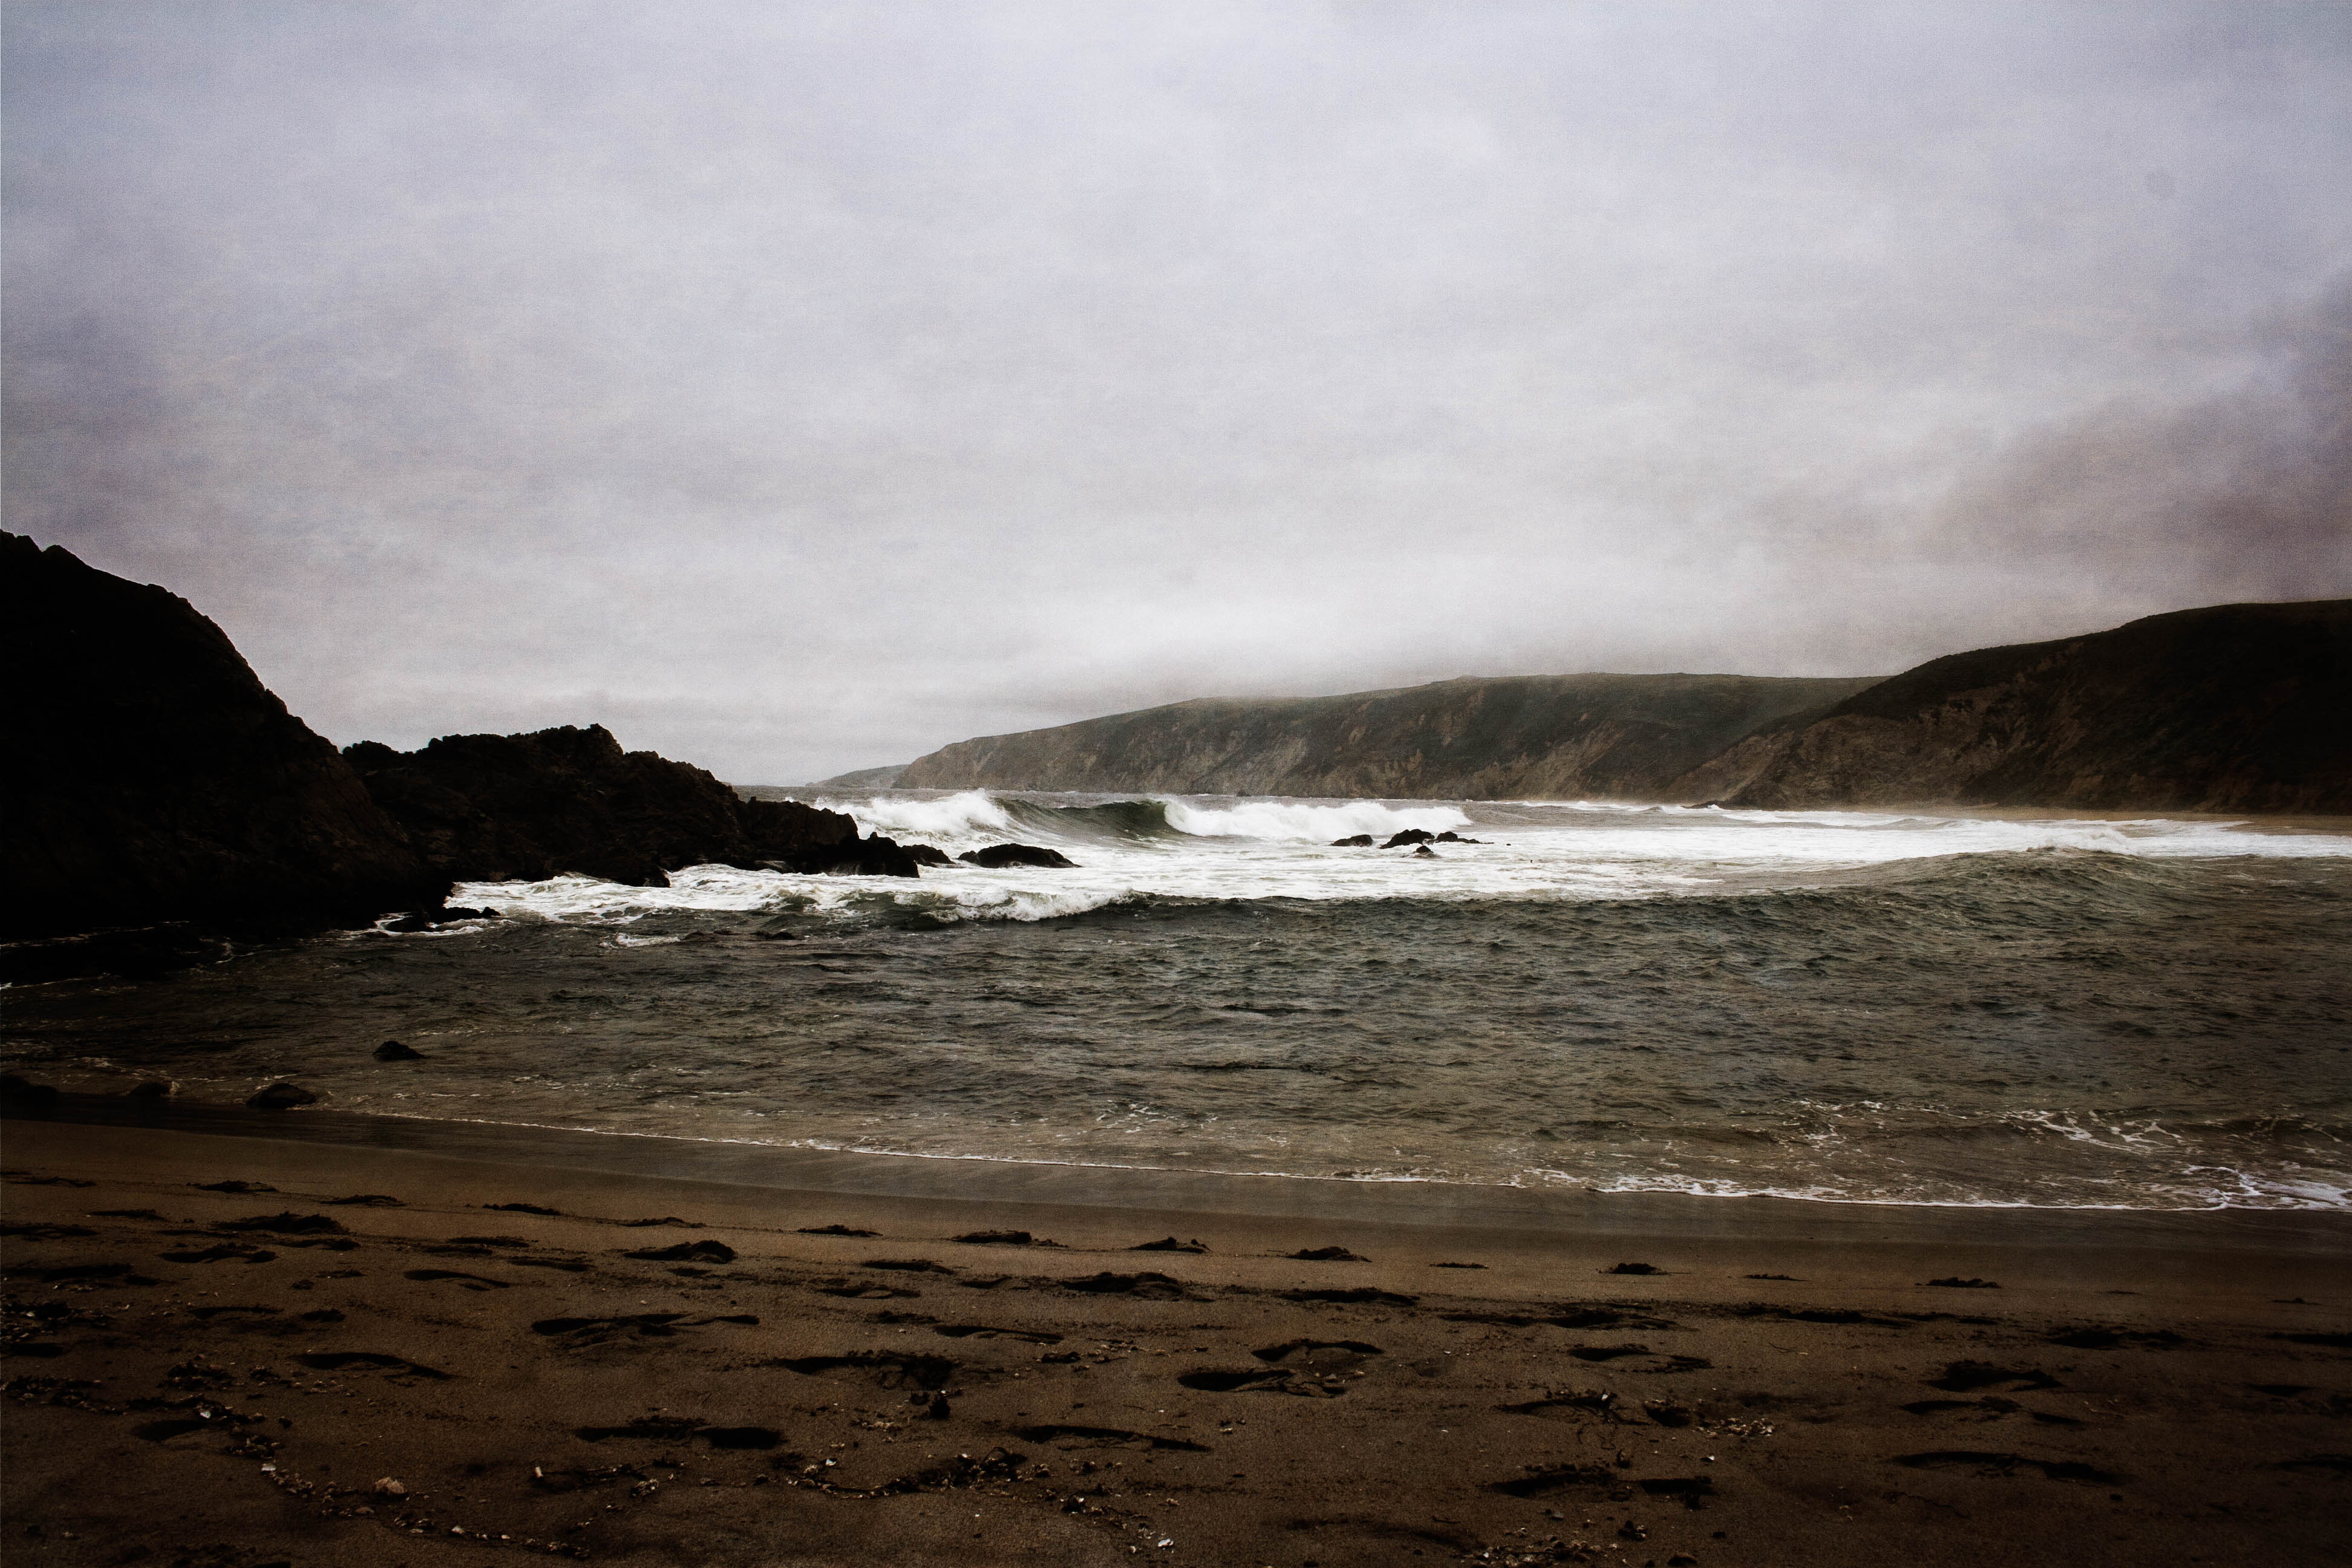
beach, sea, coast, sand, rock, ocean, horizon, cloud, shore, wave, cliff, dusk, cove, bay, terrain, body of water, waves, cape, mccluresbeach, atmospheric phenomenon, wind wave